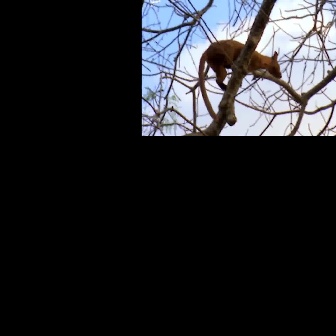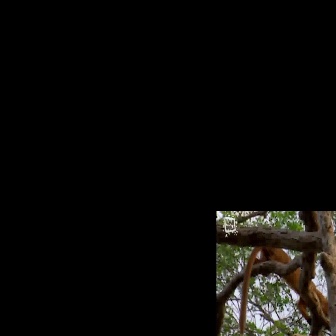
  Please identify the target specified by the bounding box [197,38,281,122] in the first image and locate it in the second image. Return the coordinates in [x_min,y_min,x_max,y_max] format.
Answer: [238,239,334,334]